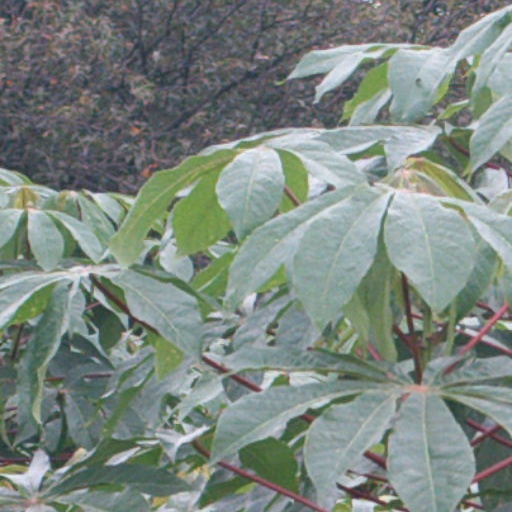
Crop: cassava